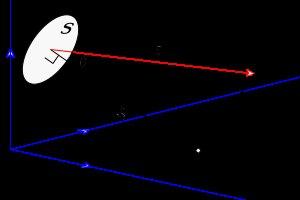
L’intensité acoustique est la puissance transportée par les ondes sonores, par unité de surface, mesurée perpendiculairement à la direction de ce transfert. Comme les sons se propagent dans un espace à trois dimensions, certains auteurs construisent l'intensité acoustique en un point de l'espace comme un vecteur dont les composantes sont l'intensité acoustique scalaire, définie comme précédemment, mesurée dans la direction de chacun des axes d'un repère.